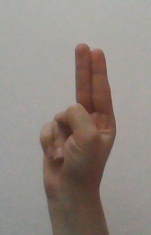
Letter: taa